Yu-Gi-Oh! Dungeon Dice Monsters

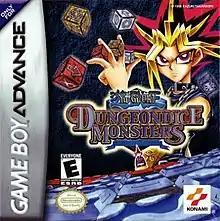
North American box art

Yu-Gi-Oh! Dungeon Dice Monsters is a dice-based tactics video game based on an original board game featured in the "Yu-Gi-Oh!" storyline. It was developed and published by Konami, and released on March 21, 2001, in Japan, February 11, 2003, in North America and July 11, 2003, in Europe for the Game Boy Advance. The gameplay revolves around battling opponents using magical dice placed on a board to create dungeons. It contains both a single-player campaign mode in which the player battles the AI, as well as a head-to-head multiplayer mode.